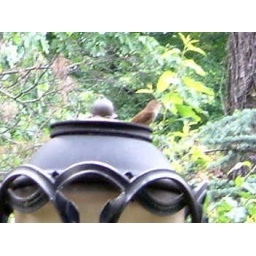
House Wren with nest inside a street lamp globe near the Shakespeare Garden, Central Park